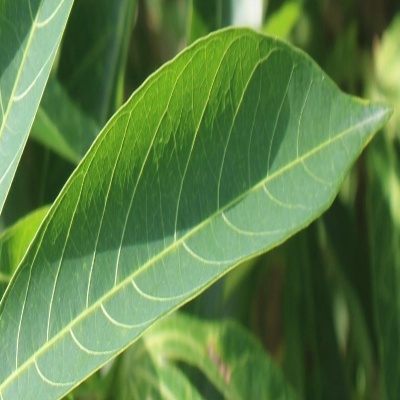
Crop: Cassava
Condition: healthy